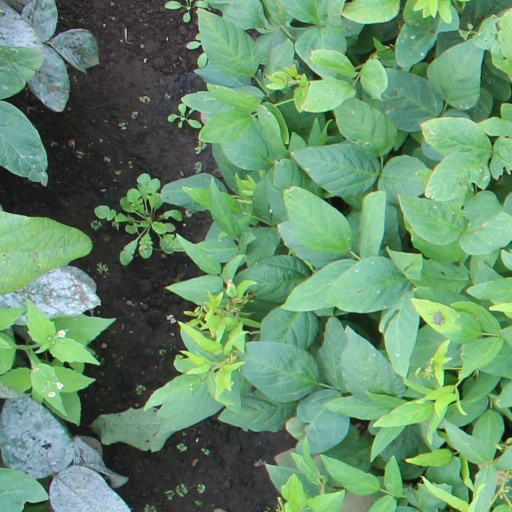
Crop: soybean